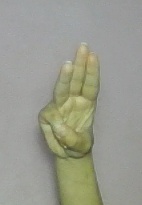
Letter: thaa